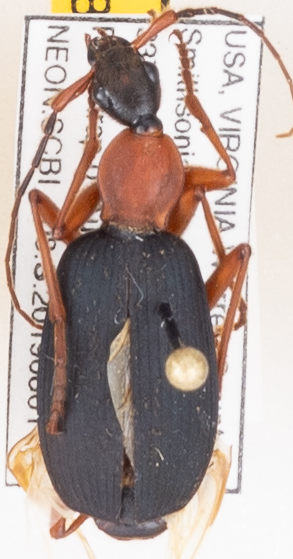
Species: Galerita bicolor
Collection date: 2019-08-01
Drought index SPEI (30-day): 0.216
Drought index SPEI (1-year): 2.09
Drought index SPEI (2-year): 2.09